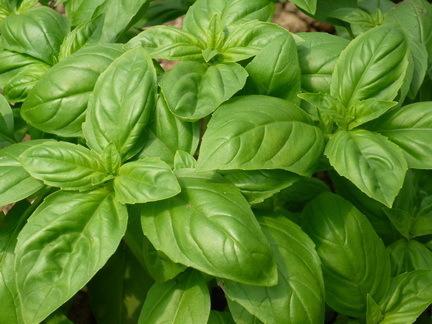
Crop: unknown
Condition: basil